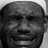
Emotion: sad